Conan the Barbarian

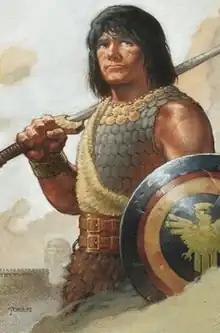
Illustration of Conan by Mark Schultz

Conan the Barbarian (also known as Conan the Cimmerian) is a fictional sword and sorcery hero created by American author Robert E. Howard (1906–1936) and who debuted in 1932 and went on to appear in a series of fantasy stories published in "Weird Tales" magazine. After first appearing in pulp magazines, the character has since been adapted to books, comics, films (including "Conan the Barbarian" and "Conan the Destroyer"), television programs (animated and live action), video games, and role-playing games.